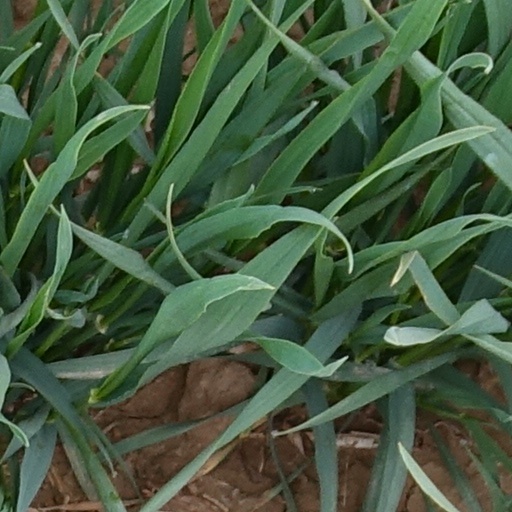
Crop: wheat